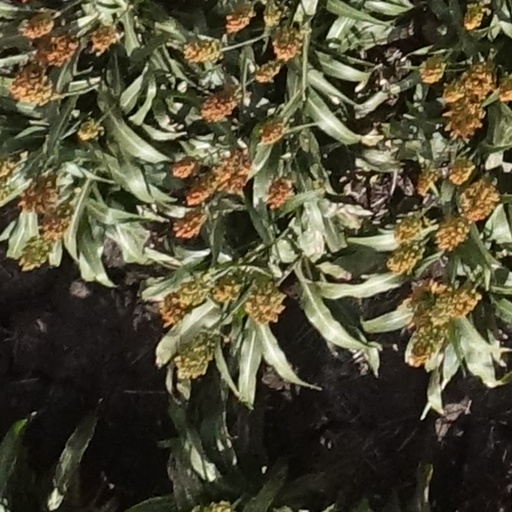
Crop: sorghum